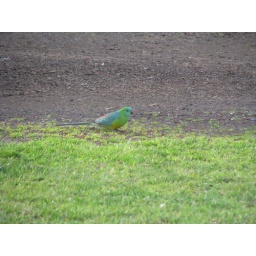
Red Rump PArrots eating grass of nature strip in front of neighbour's house